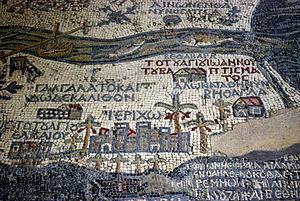
La carte de la Palestine, mosaïque du VIe siècle dans l'église Saint-Georges à Madaba (Jordanie)